Annita van Doorn

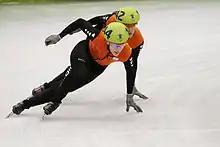
Annita van Doorn

Annita van Doorn (born 26 April 1983) is a Dutch Short track speed skater. She made her international debut in 2003 at the World Championships for teams. Van Doorn was the first Dutch short track speed skater with a victory on a World Cup distance. She took a lap on her competitors on the 3000 meters and won the super final, surprisingly, at her second World Cup competition. In 2008, she became European Champion in the 500 meters in Ventspils, Latvia. In the overall classification she ended as 5th. She won bronze medals at the European Championships with the relay team in 2007, 2009 en 2010. In 2009 Van Doorn won her first Dutch title.